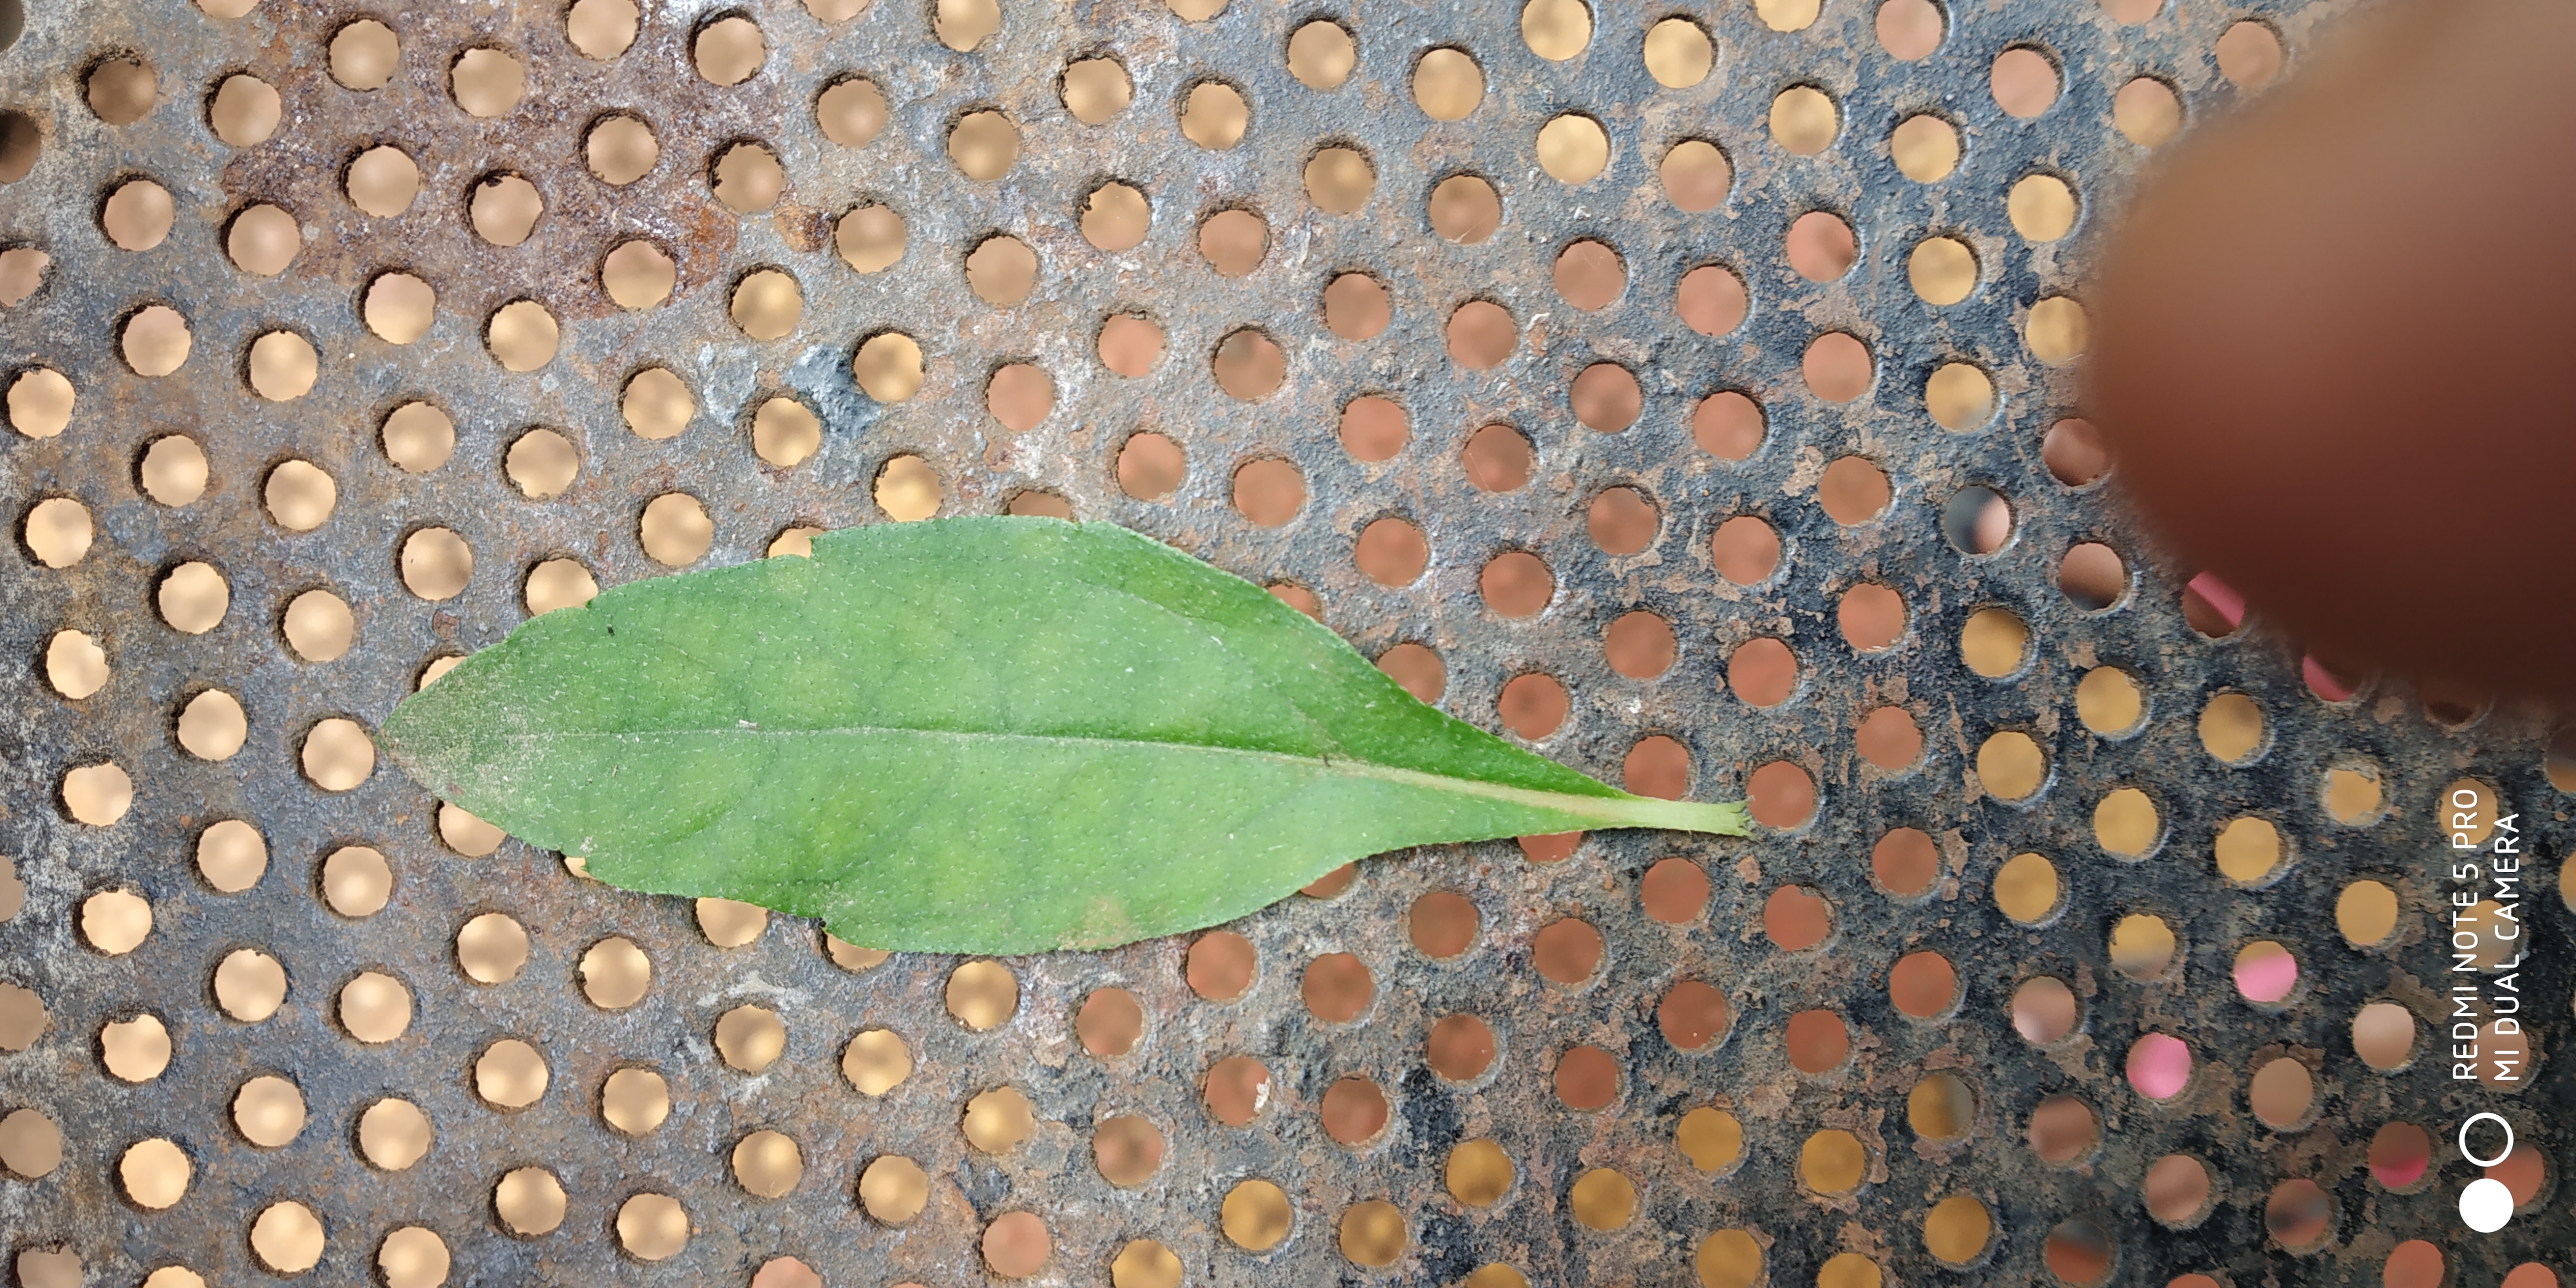
Plant: Bringaraja